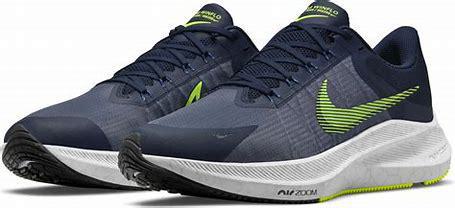
Brand: Nike
Model: Winflo 10